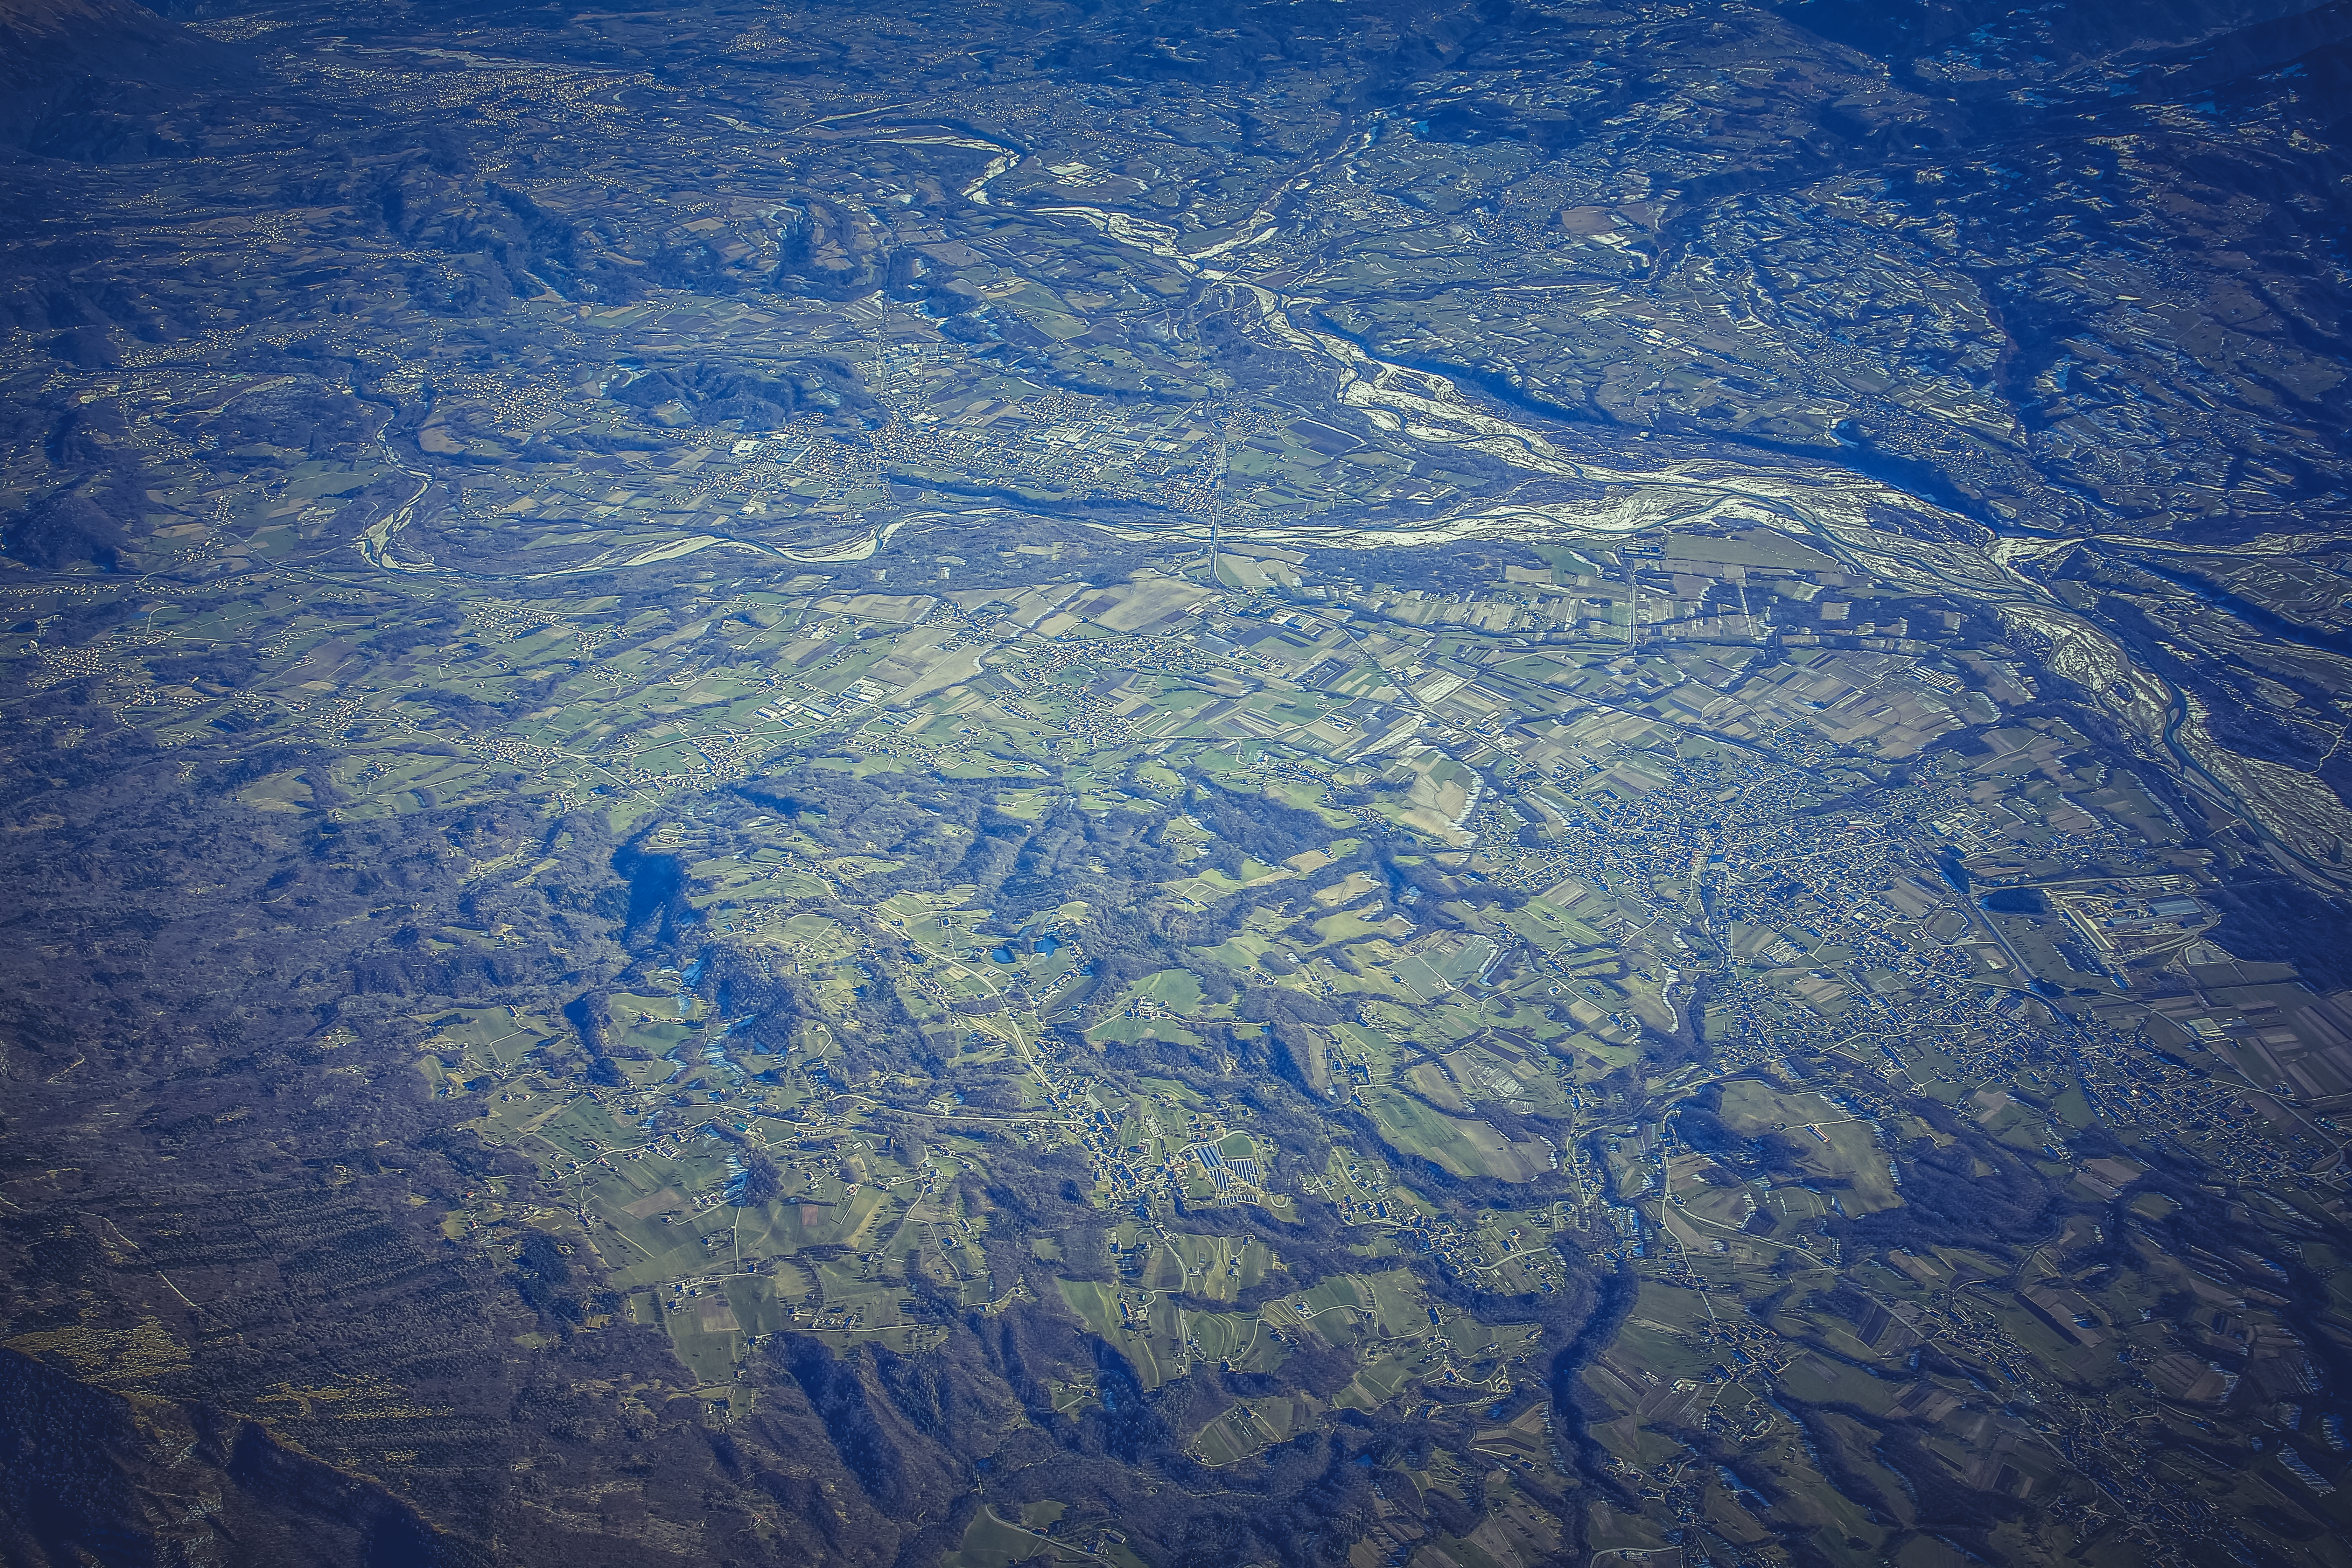
landscape, sea, coast, water, nature, ocean, horizon, sunlight, wave, environment, reflection, scenic, top view, outdoors, earth, landform, bird's eye view, aerial photography, natural environment, atmosphere of earth